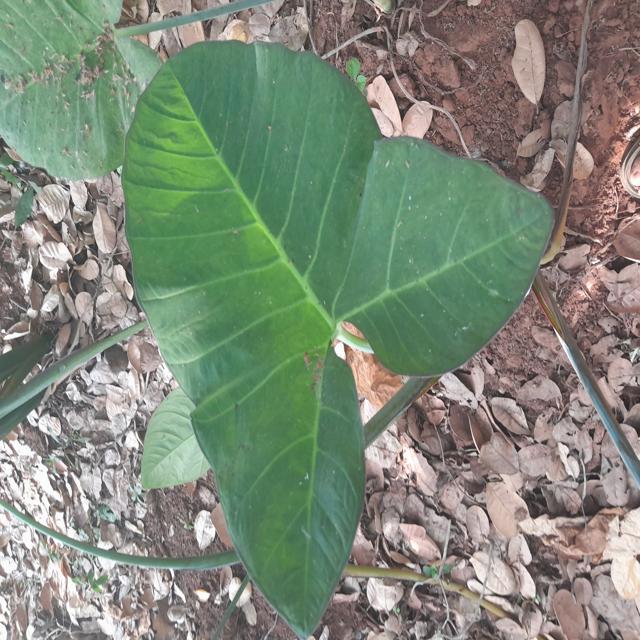
Label: Healthy